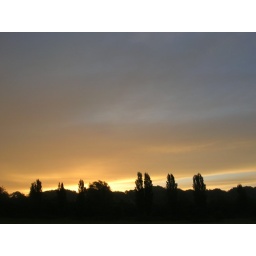
The eastern sky from near BSOWS at 06:32BST. The rising sun lighting the stratocumulus cloud cover.